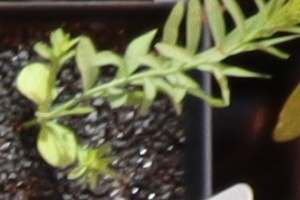
Label: Flax